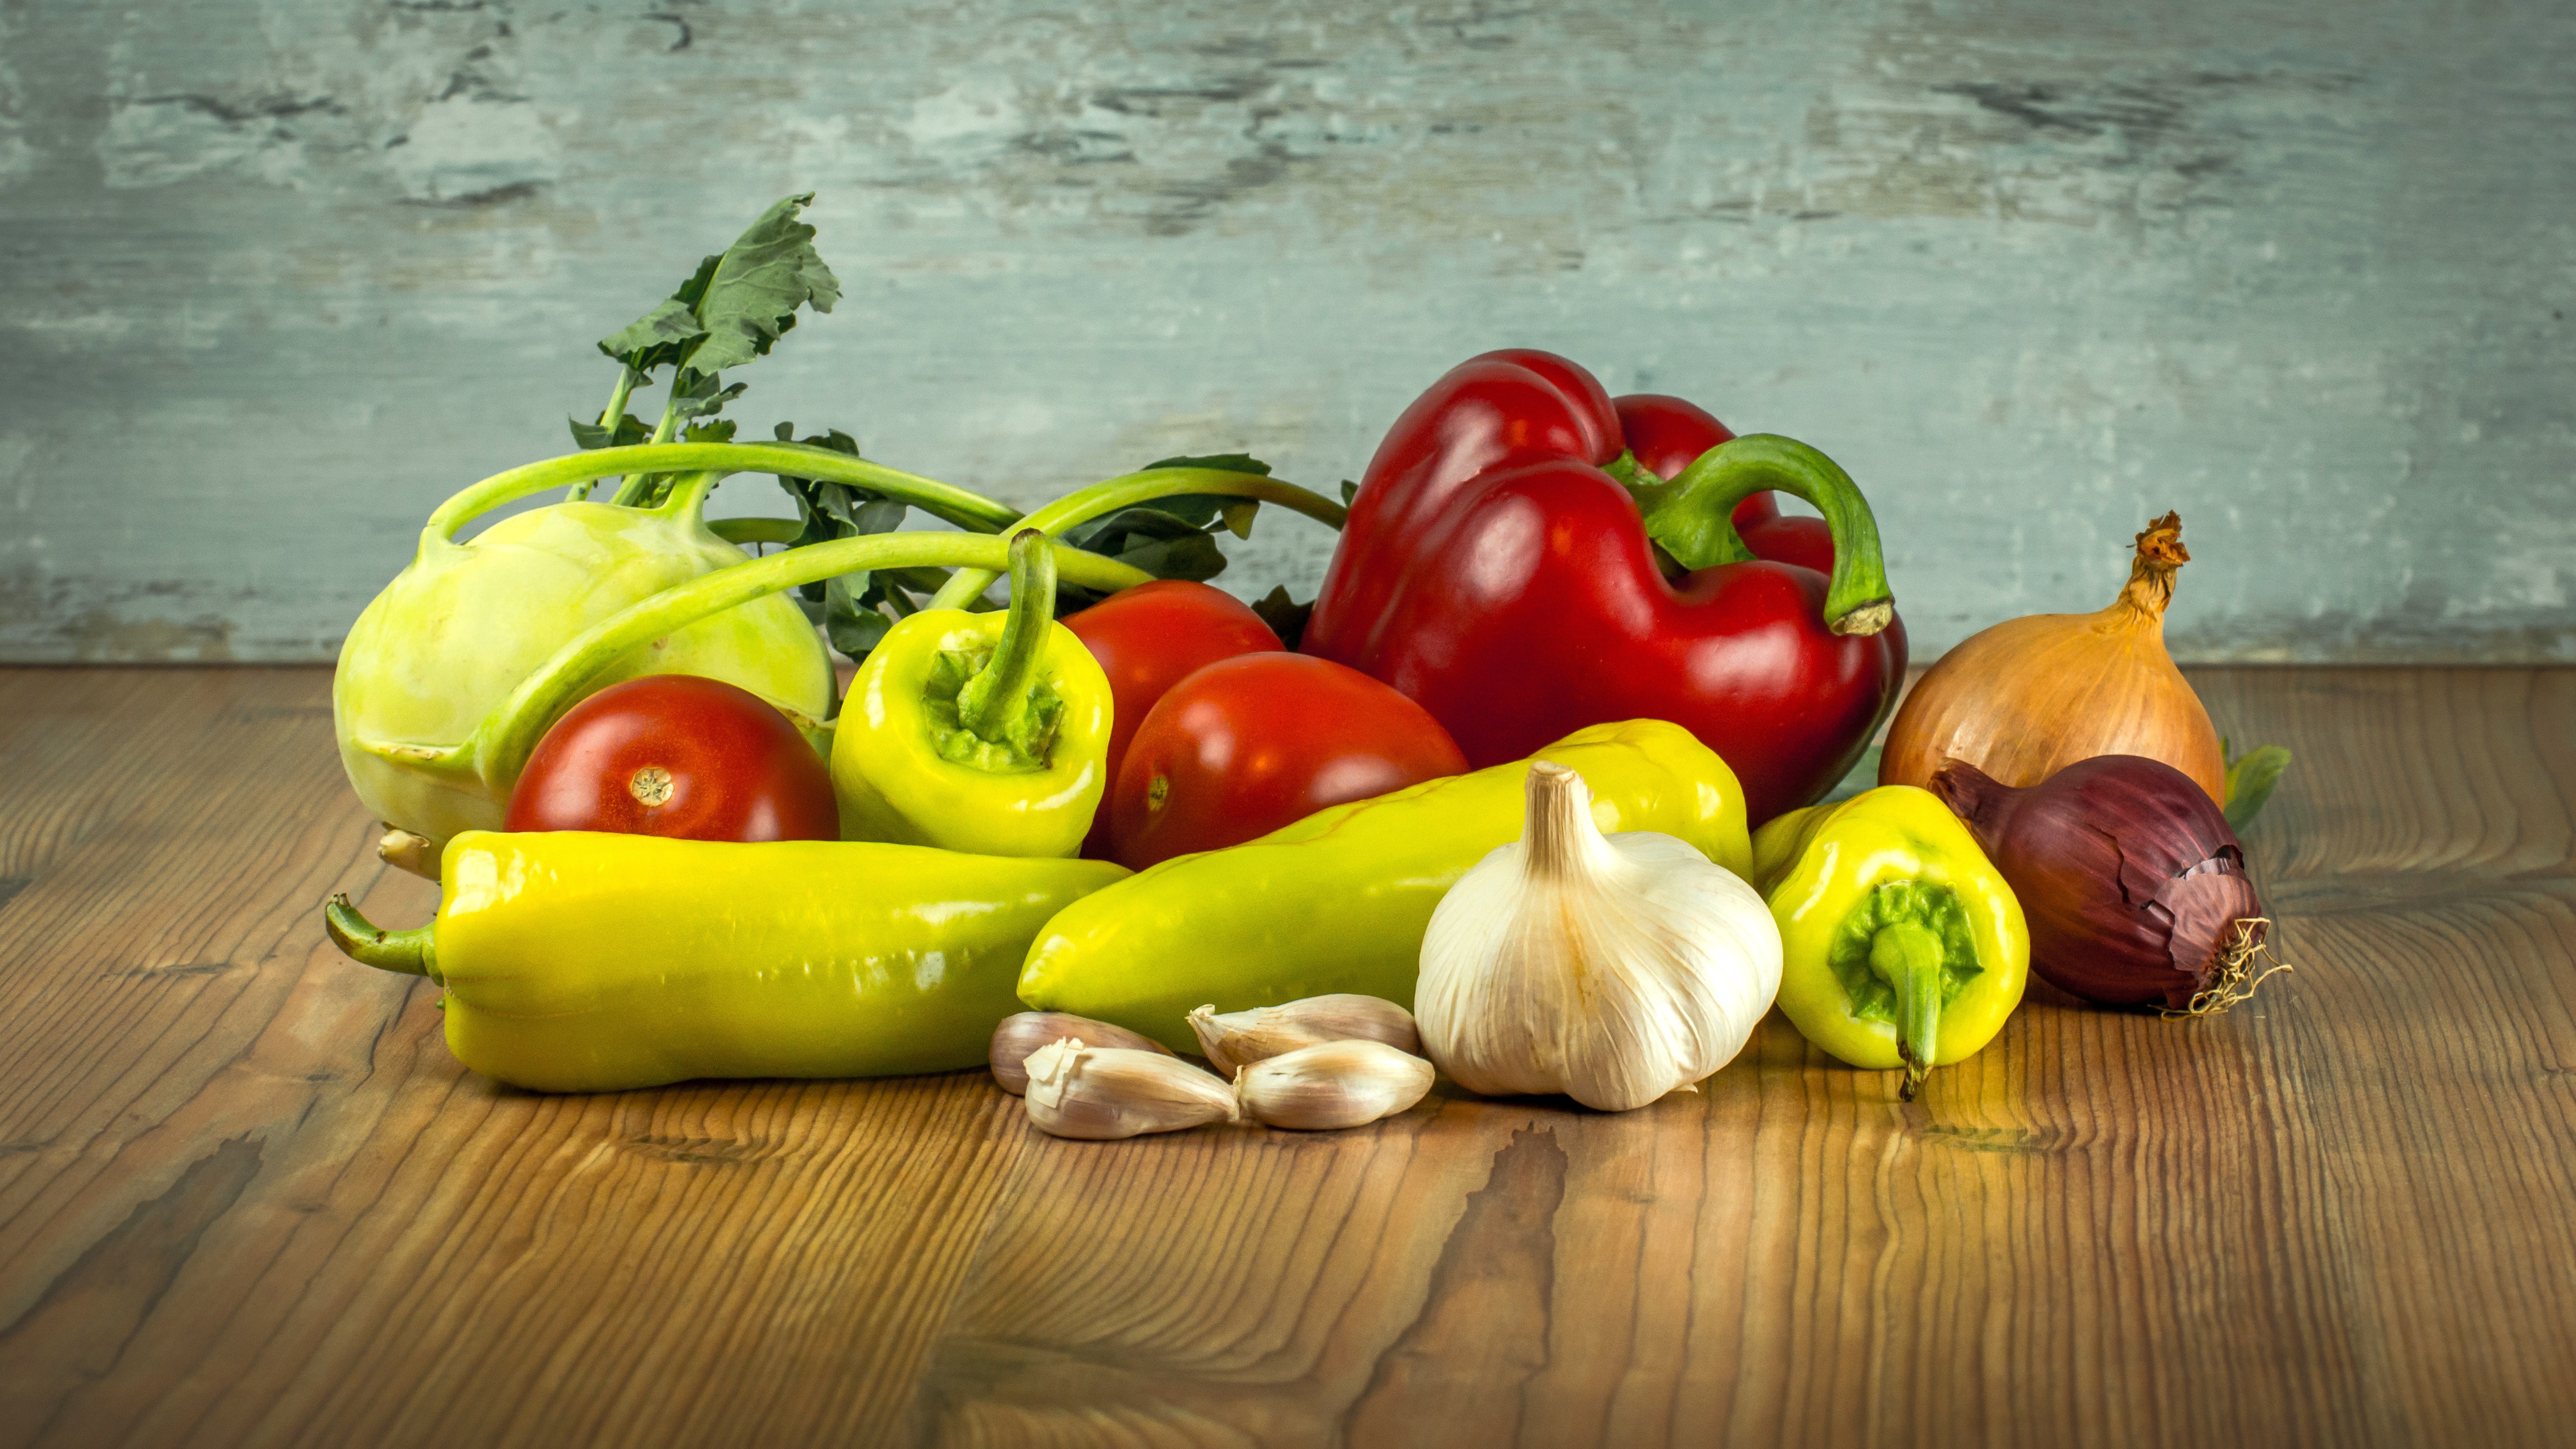
plant, fruit, food, pepper, garlic, produce, vegetable, grow, pasture, market, agriculture, healthy, still life, onion, health, painting, cook, colors, nutrition, vegetables, tomatoes, colours, vitamins, paprika, ingredients, kohlrabi, onions, flowering plant, still life photography, pimento, land plant, bell peppers and chili peppers